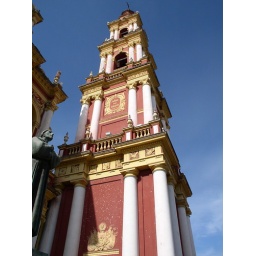
A cool red tower in Salta. I forget what exactly the building is for.